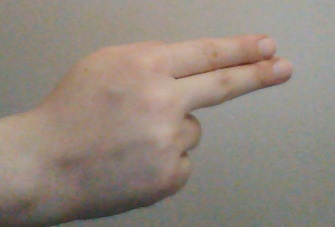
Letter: ain